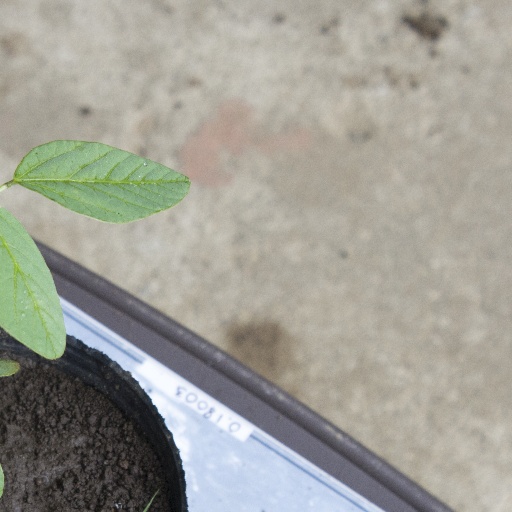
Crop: soybean